Charles Gosse

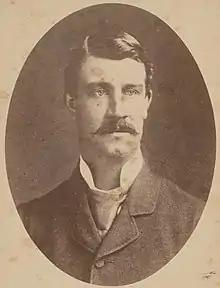

Charles Gosse (26 December 1849 – 1 July 1885) was a surgeon in the early days of the colony of South Australia.